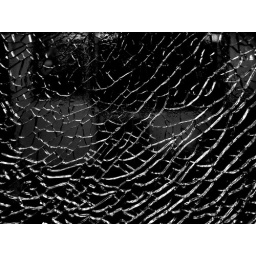
Found this cracked window on a train i got in